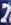
Number: 7